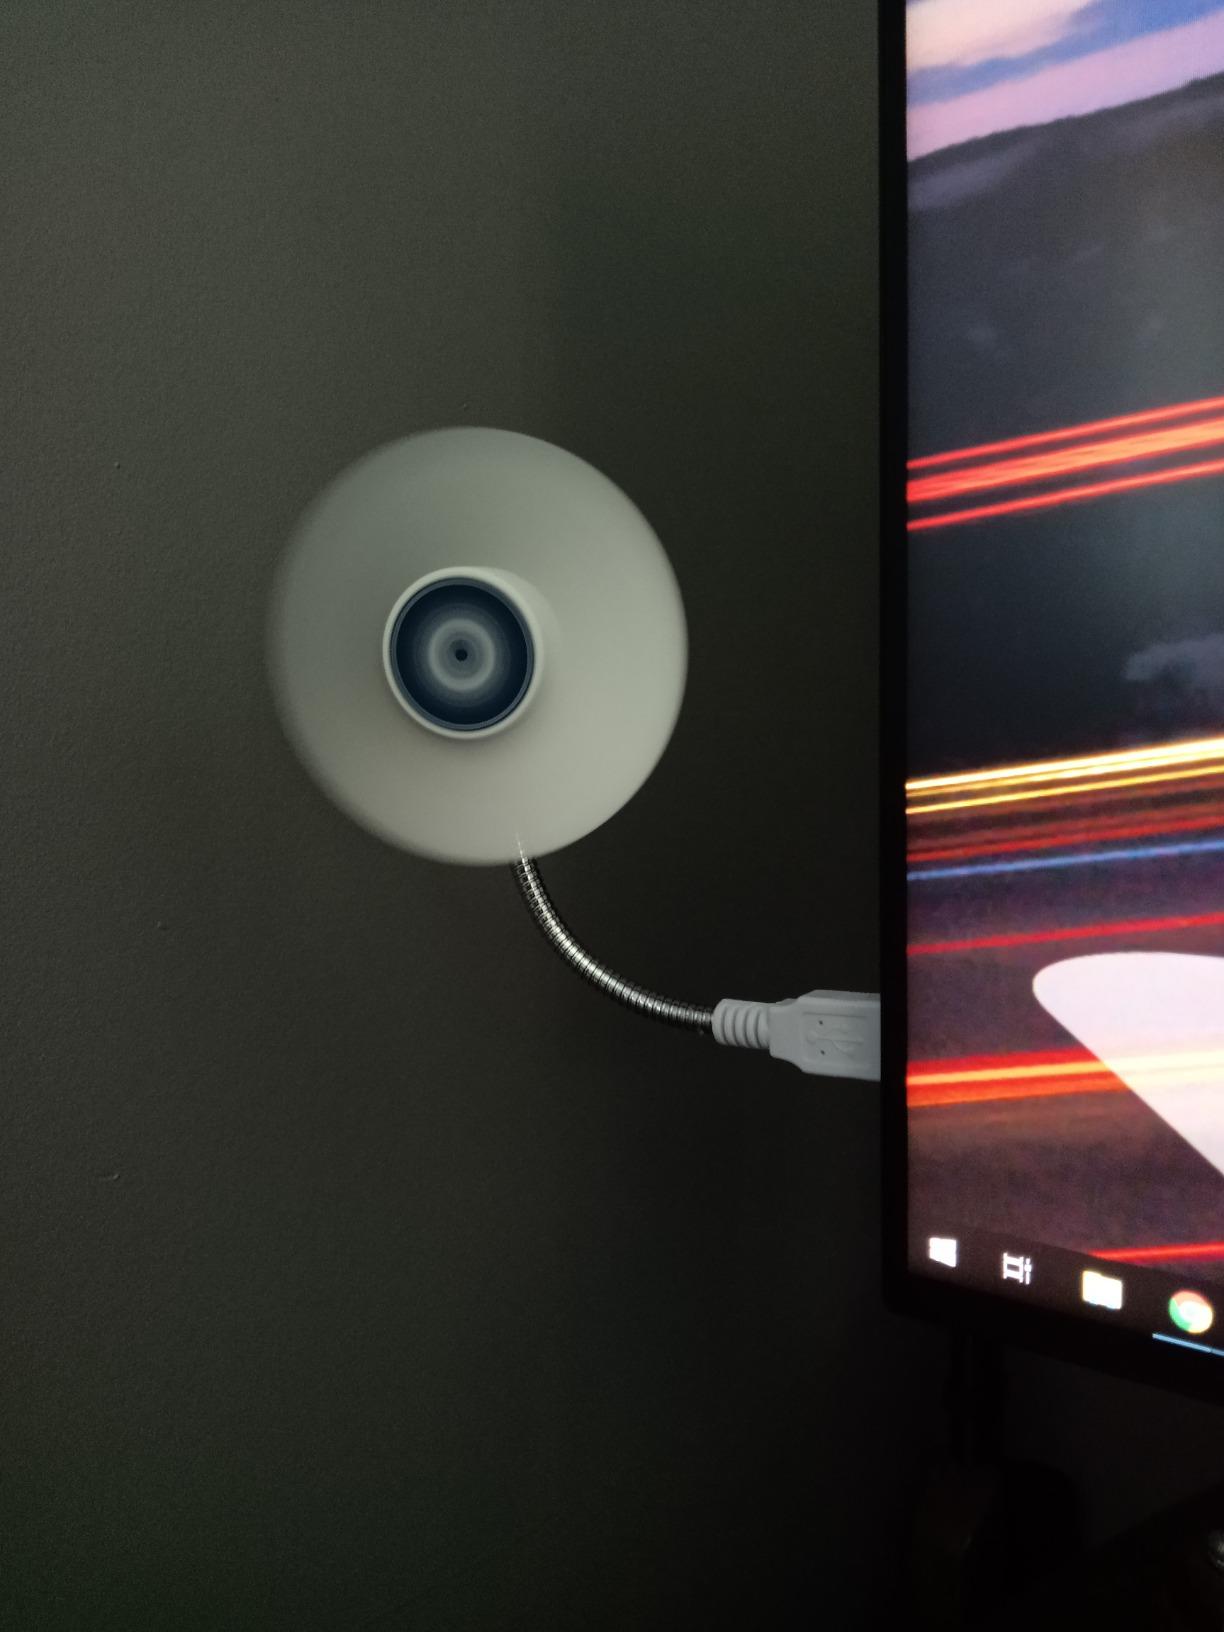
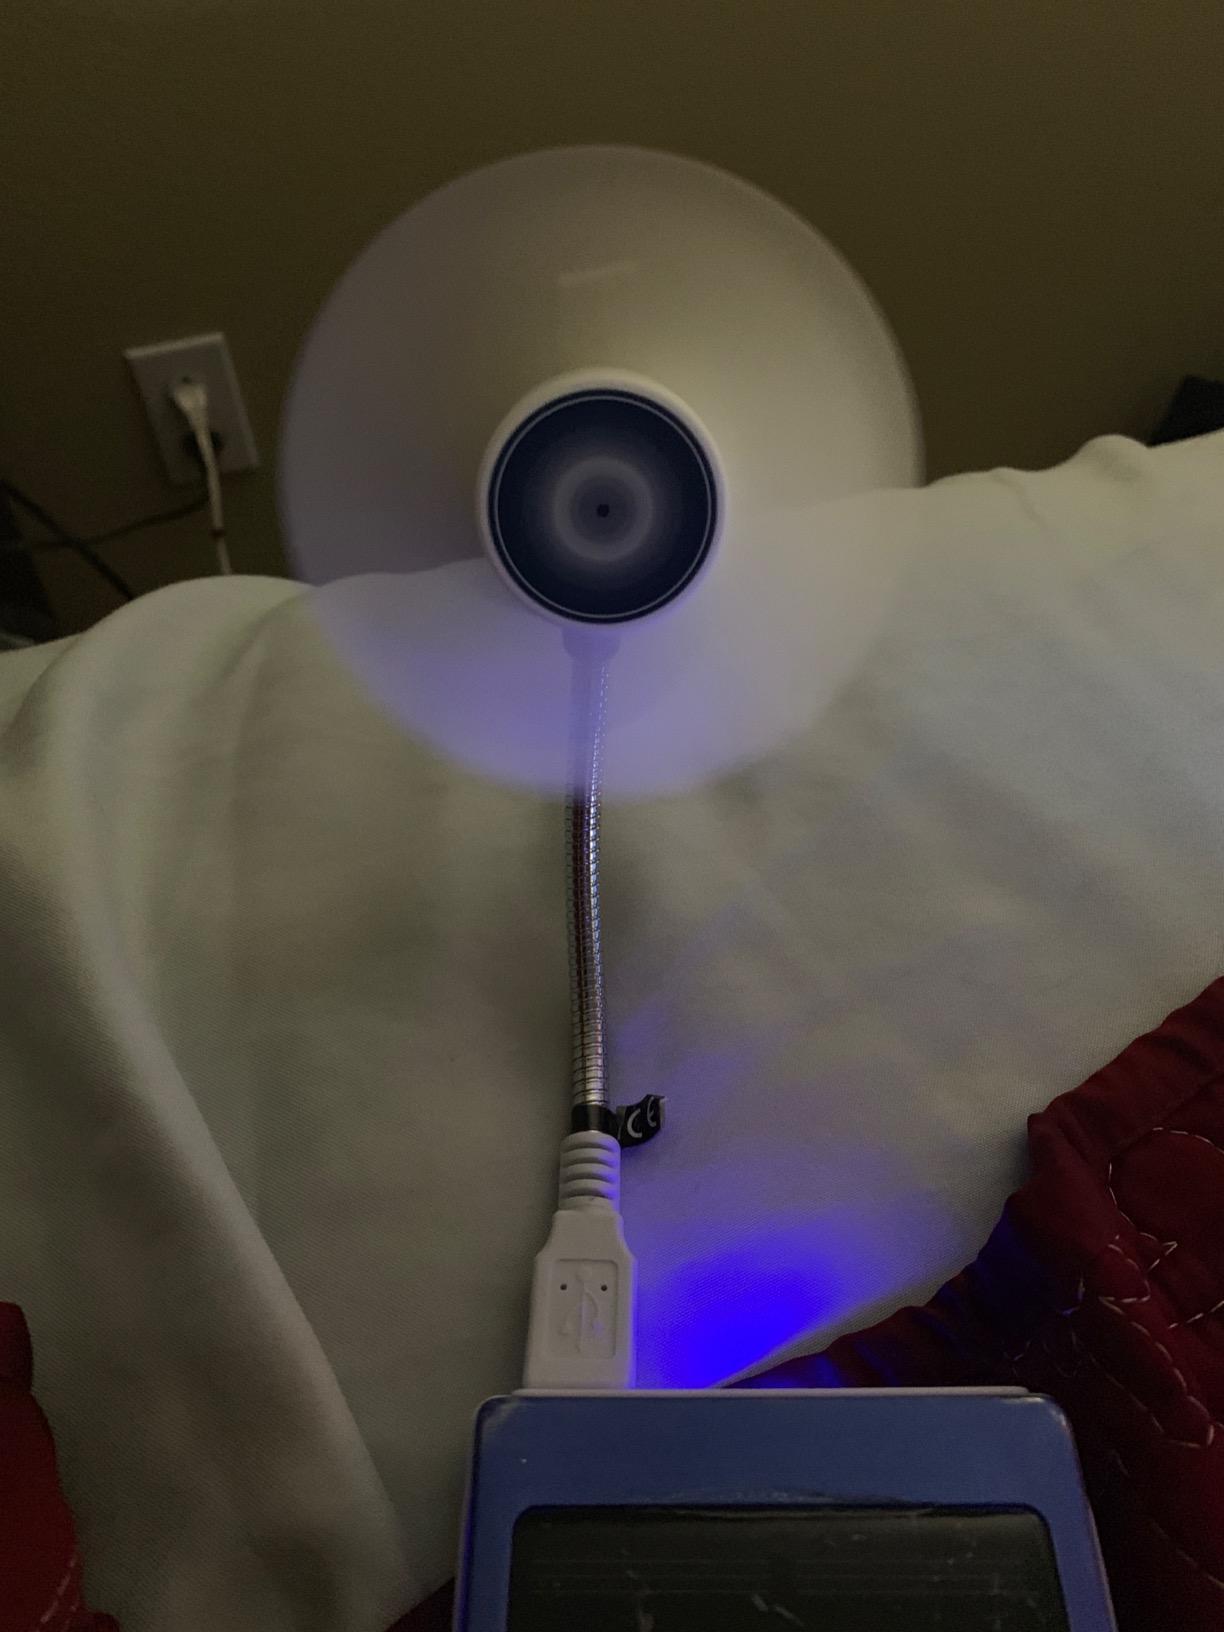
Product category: fan
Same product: yes